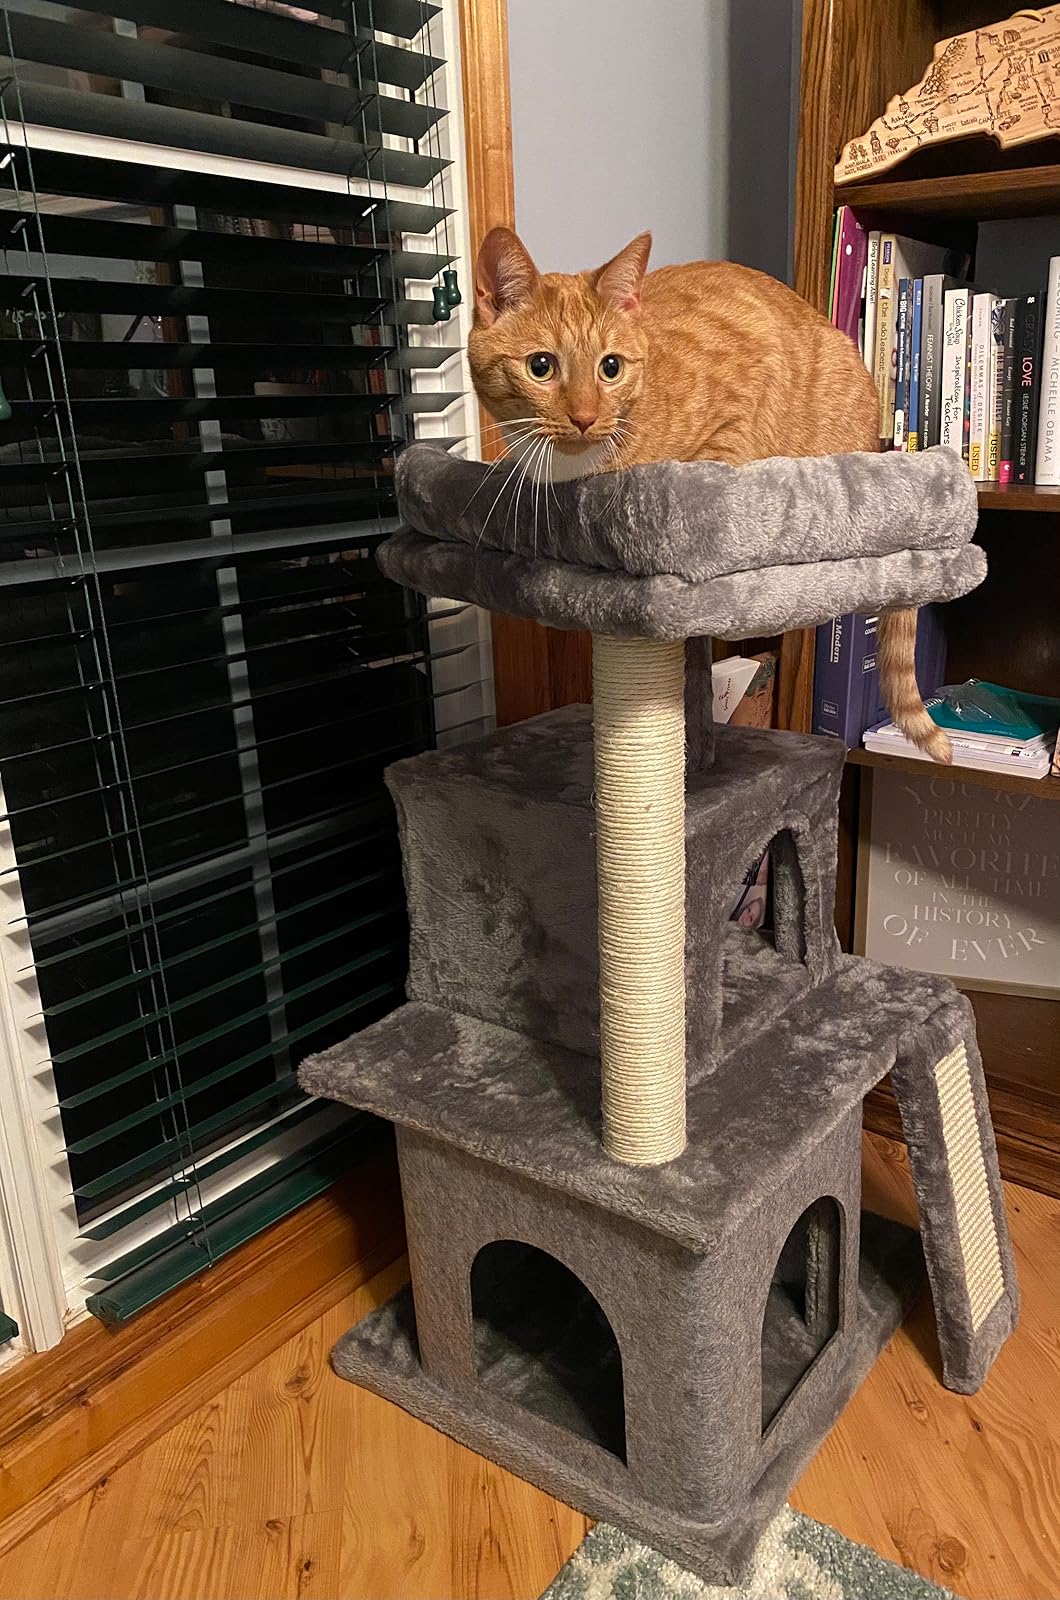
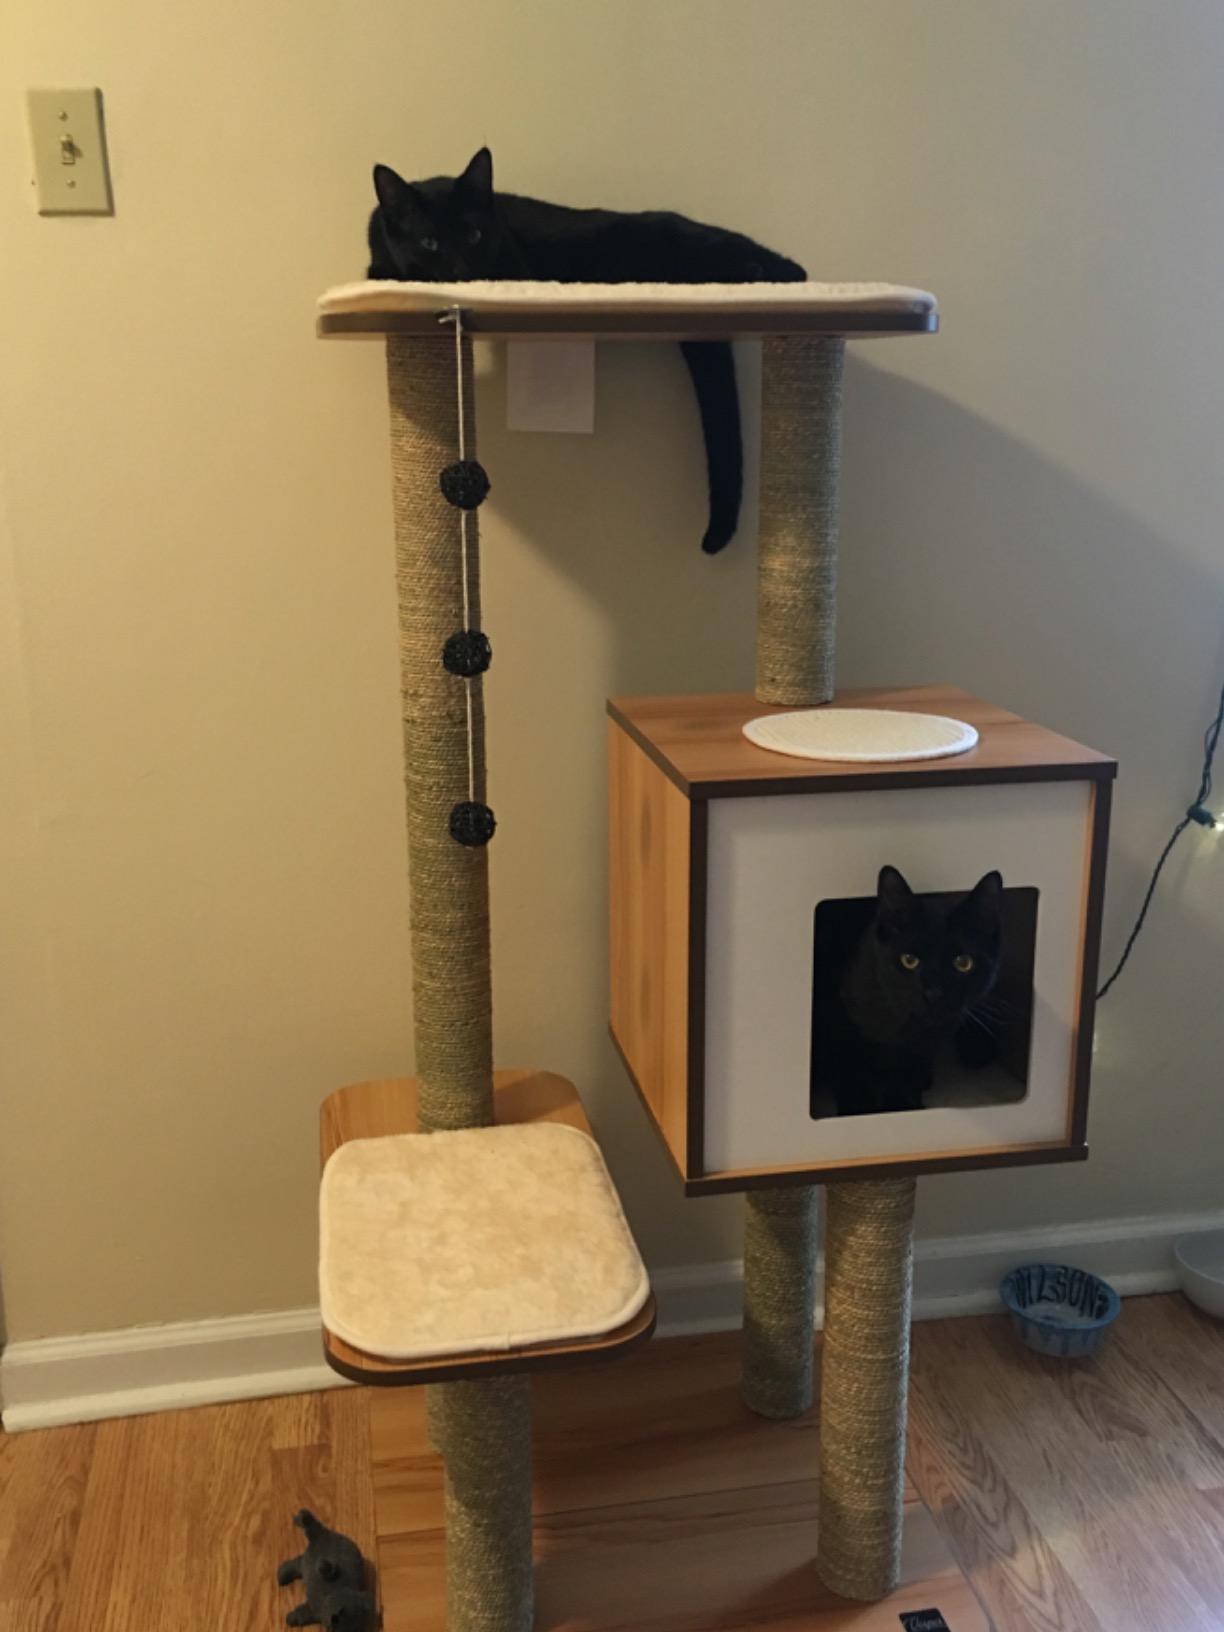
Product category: items_cat tree
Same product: no